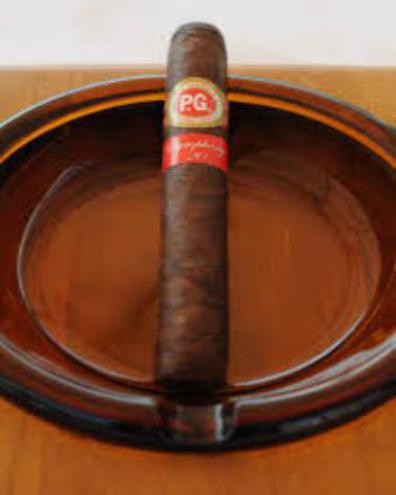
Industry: Necessities